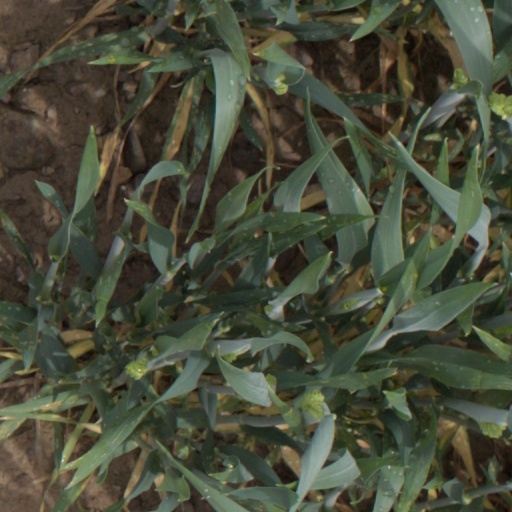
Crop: wheat